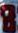
Number: 8